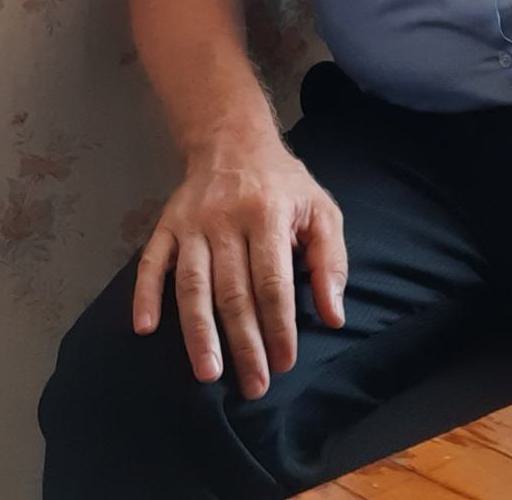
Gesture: no_gesture